Mitsubishi H-60

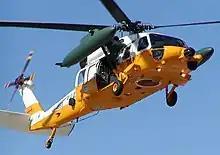
A JASDF UH-60J, Training Squadron

A further upgrade version of SH-60K has planned and in development since 2015 under an ATLA contract. It will be equipped with a multi-static sonar system and a new adaptive control millimetric wave ultra-high-speed communication system (Click System) as well as improved engine transmission performance.